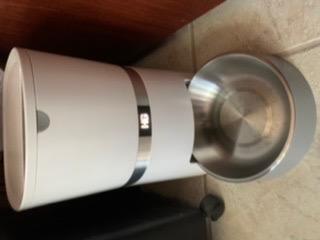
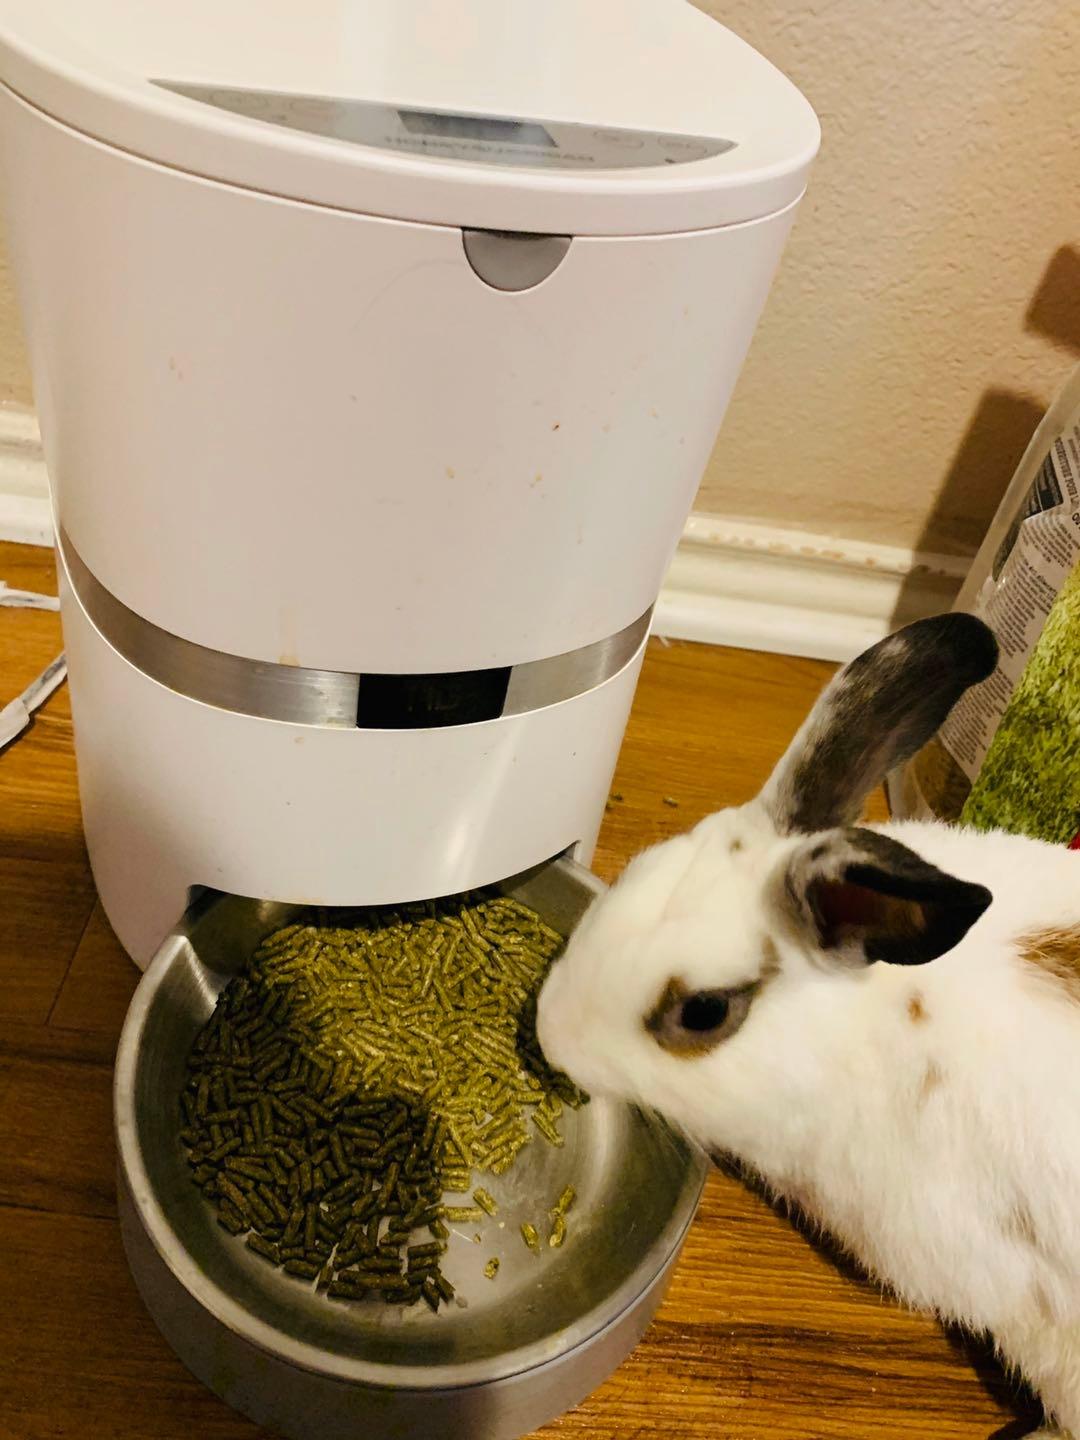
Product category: items_feeder
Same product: yes